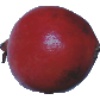
Label: pomegranate